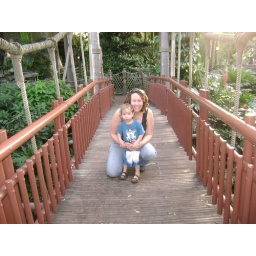
in the Magic Kingdom. Tommy had a blast running across the extension bridge over and over and over and over and over and over again.....